Louise H. Gregory

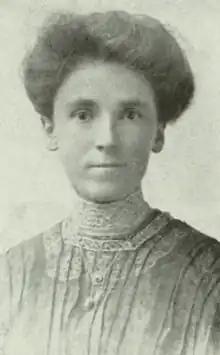
Louise H. Gregory, from the 1914 yearbook of Barnard College

Louise Hoyt Gregory (July 21, 1880November 1, 1954) was an American zoologist and college professor. She was acting dean of Barnard College in 1945 and 1946, and associate dean from 1934 to her retirement in 1949.